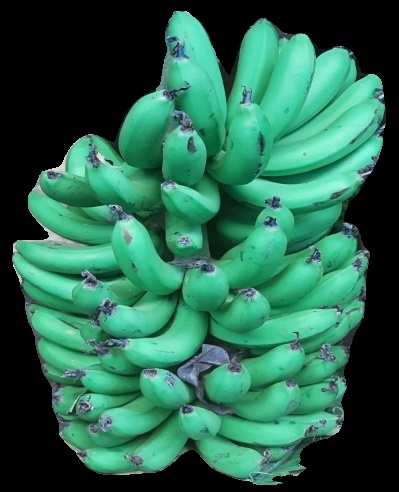
Variety: pachbale
Grade: grade1